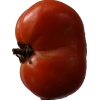
Label: tomato